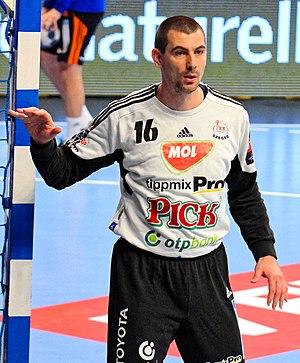
Rencontre de quart de finale de la ligue des champions 2016-17 entre le PSG et Pick Szeged. A Coubertin, le 29 avril 2017. http://www.eurohandball.com/ec/cl/men/2016-17/match/5/005/MOL-Pick+Szeged+-+Paris+Saint-Germain+Handball
Marin Šego, né le 2 août 1985 à Mostar, est un handballeur croate évoluant au poste de gardien de but. Il rejoindra le Montpellier Handball à compter de la saison 2019-2020.